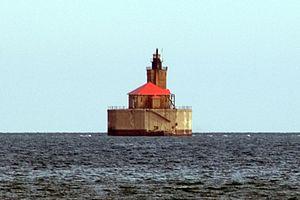
Le phare de Port Austin, est un phare de la rive ouest du lac Huron, situé au large de Port Austin à l'entrée sud de la baie de Saginaw dans le Comté de Huron, Michigan.